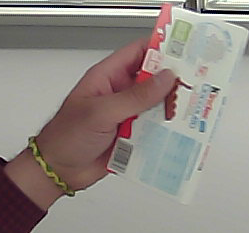
Product: kinder_chocolate